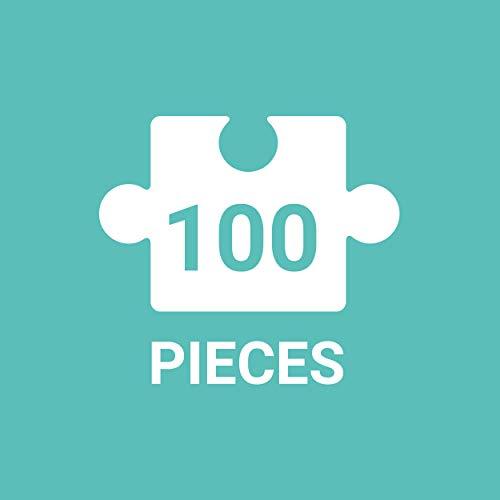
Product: Mudpuppy Under the Sea Glow-in-the-Dark Puzzle, 100 Pieces, 18”x12” – Perfect for Kids Age 5+ - Colorful Illustrations of Underwater Fish, Plants, Sea Creatures – Award-Winning Glow in the Dark Puzzle
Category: Toys & Games | Puzzles | Jigsaw Puzzles
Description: AWARD-WINNING PUZZLE: The Mudpuppy Under the Sea Glow-in-the-Dark Puzzle has won the prestigious 2016 Family Choice Award for superior children’s products.
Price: $8.47
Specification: ProductDimensions:5x7.5x3.5inches|ItemWeight:8.8ounces|ShippingWeight:8.8ounces(Viewshippingratesandpolicies)|DomesticShipping:ItemcanbeshippedwithinU.S.|InternationalShipping:ThisitemcanbeshippedtoselectcountriesoutsideoftheU.S.LearnMore|ASIN:0735345740|Itemmodelnumber:9780735345744|Manufacturerrecommendedage:5-12years